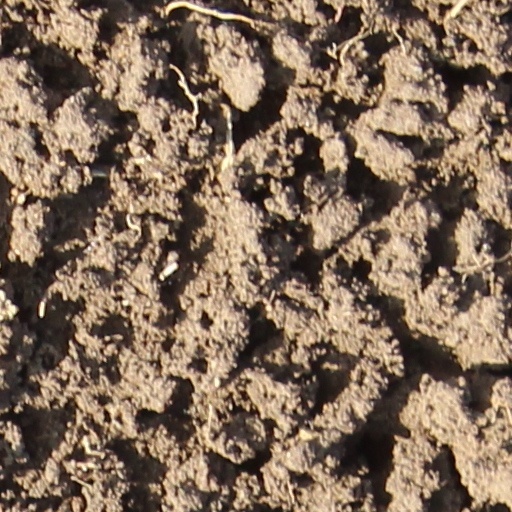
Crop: wheat